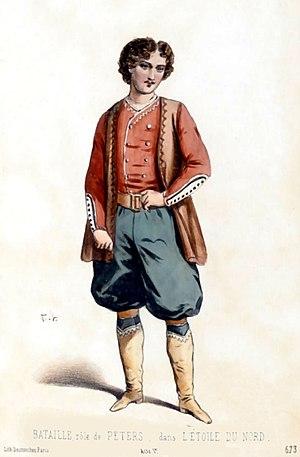
Bataille, rôle de Peters, dans L'étoile du nord, acte 1 (lithographie d'Alexandre Lacauchie)
L'Étoile du Nord est un opéra-comique en trois actes de Giacomo Meyerbeer, sur un livret d'Eugène Scribe. Créée le 16 février 1854 à l'Opéra-Comique de Paris sous la direction de Théophile Tilmant, l'œuvre est une refonte du singspiel Ein Feldlager in Schlesien que Meyerbeer avait composé en 1844 pour l’inauguration du Théâtre royal de Berlin. Le succès remporté à la création est considérable et la 100ème représentation est donnée seulement un an plus tard. A l’instar des autres ouvrages lyriques du compositeur, L'Étoile du Nord sombrera néanmoins dans l’oubli et, des six opéras composés pour Paris, c’est sans doute celui qui est le moins représenté désormais.
Charles-Amable Battaille est une basse française, né à Nantes le 30 septembre 1822 et mort à Paris le 2 mai 1872. Apprécié tant pour sa voix que pour ses talents d’acteur, il crée les principaux rôles de basse des ouvrages représentés à l’Opéra-Comique entre 1848 et 1857, et notamment le premier rôle masculin de L'Étoile du Nord de Meyerbeer.